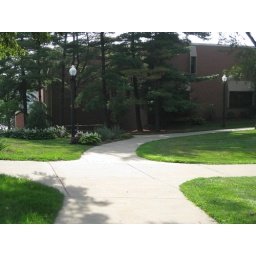
When you come to the fork in the road, go straight. The library is the building directly in front of you.